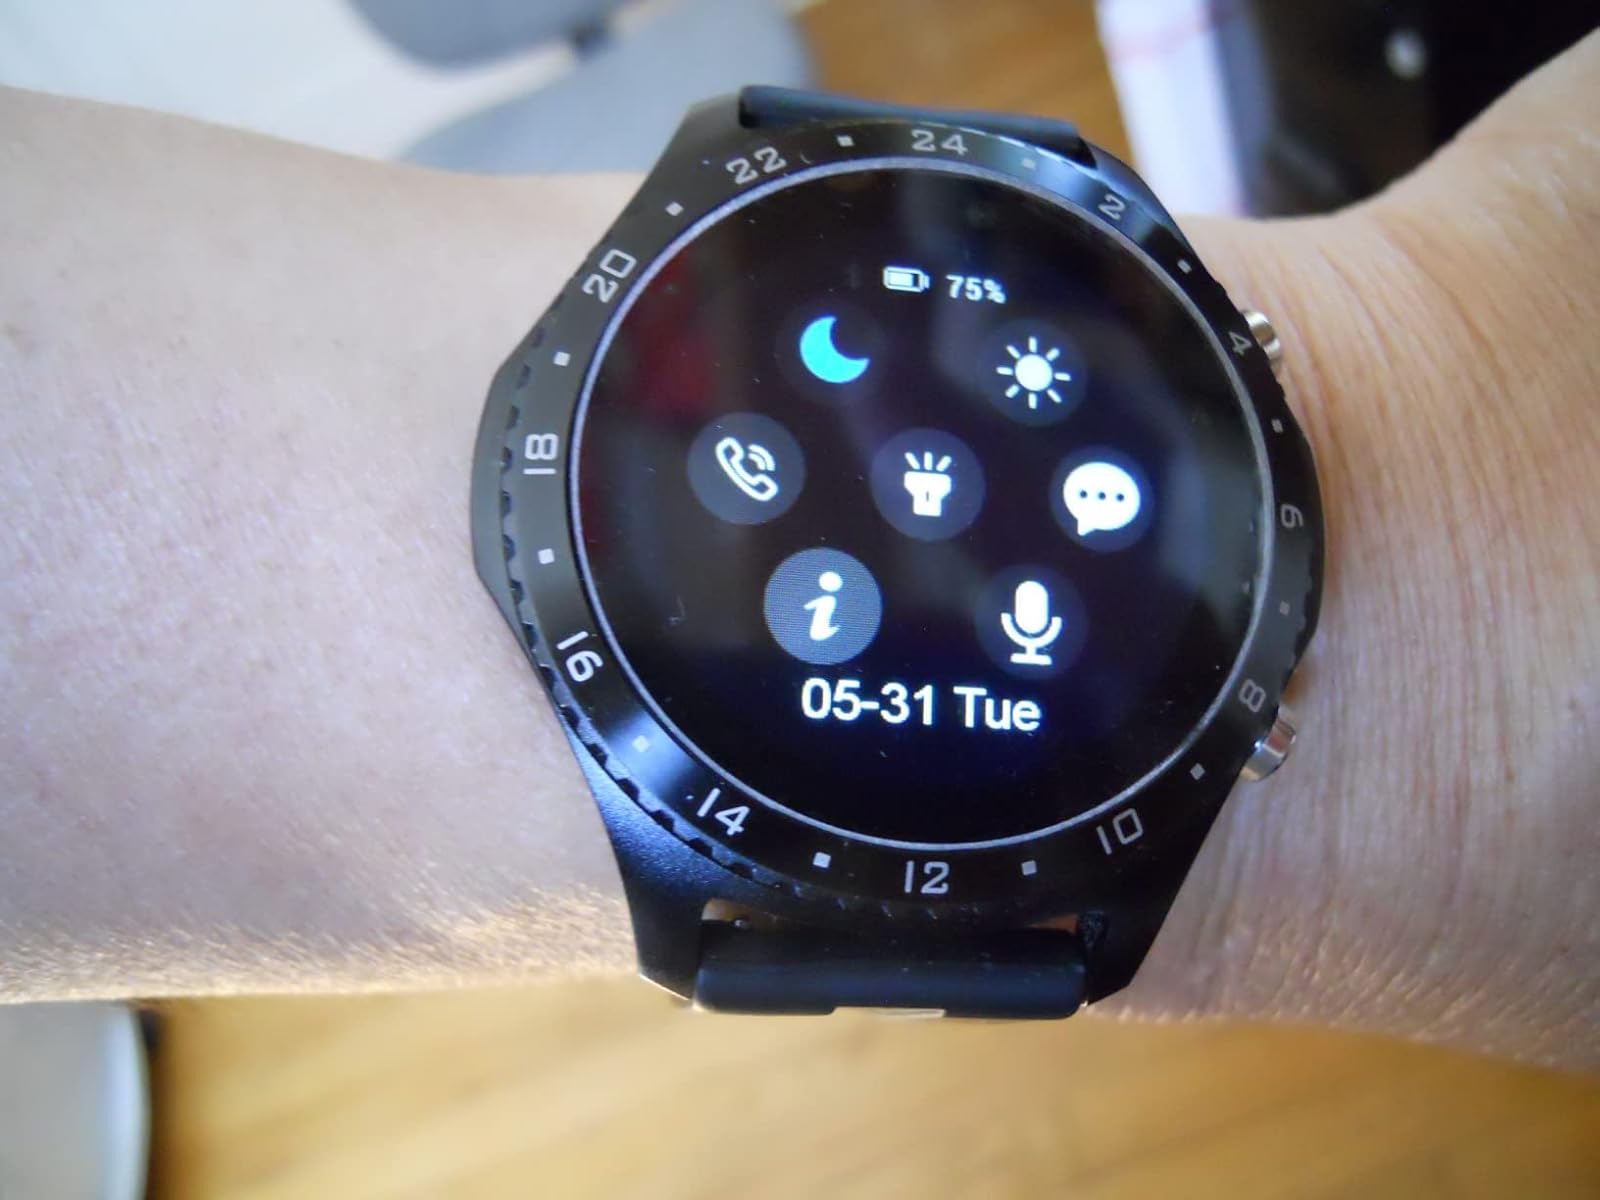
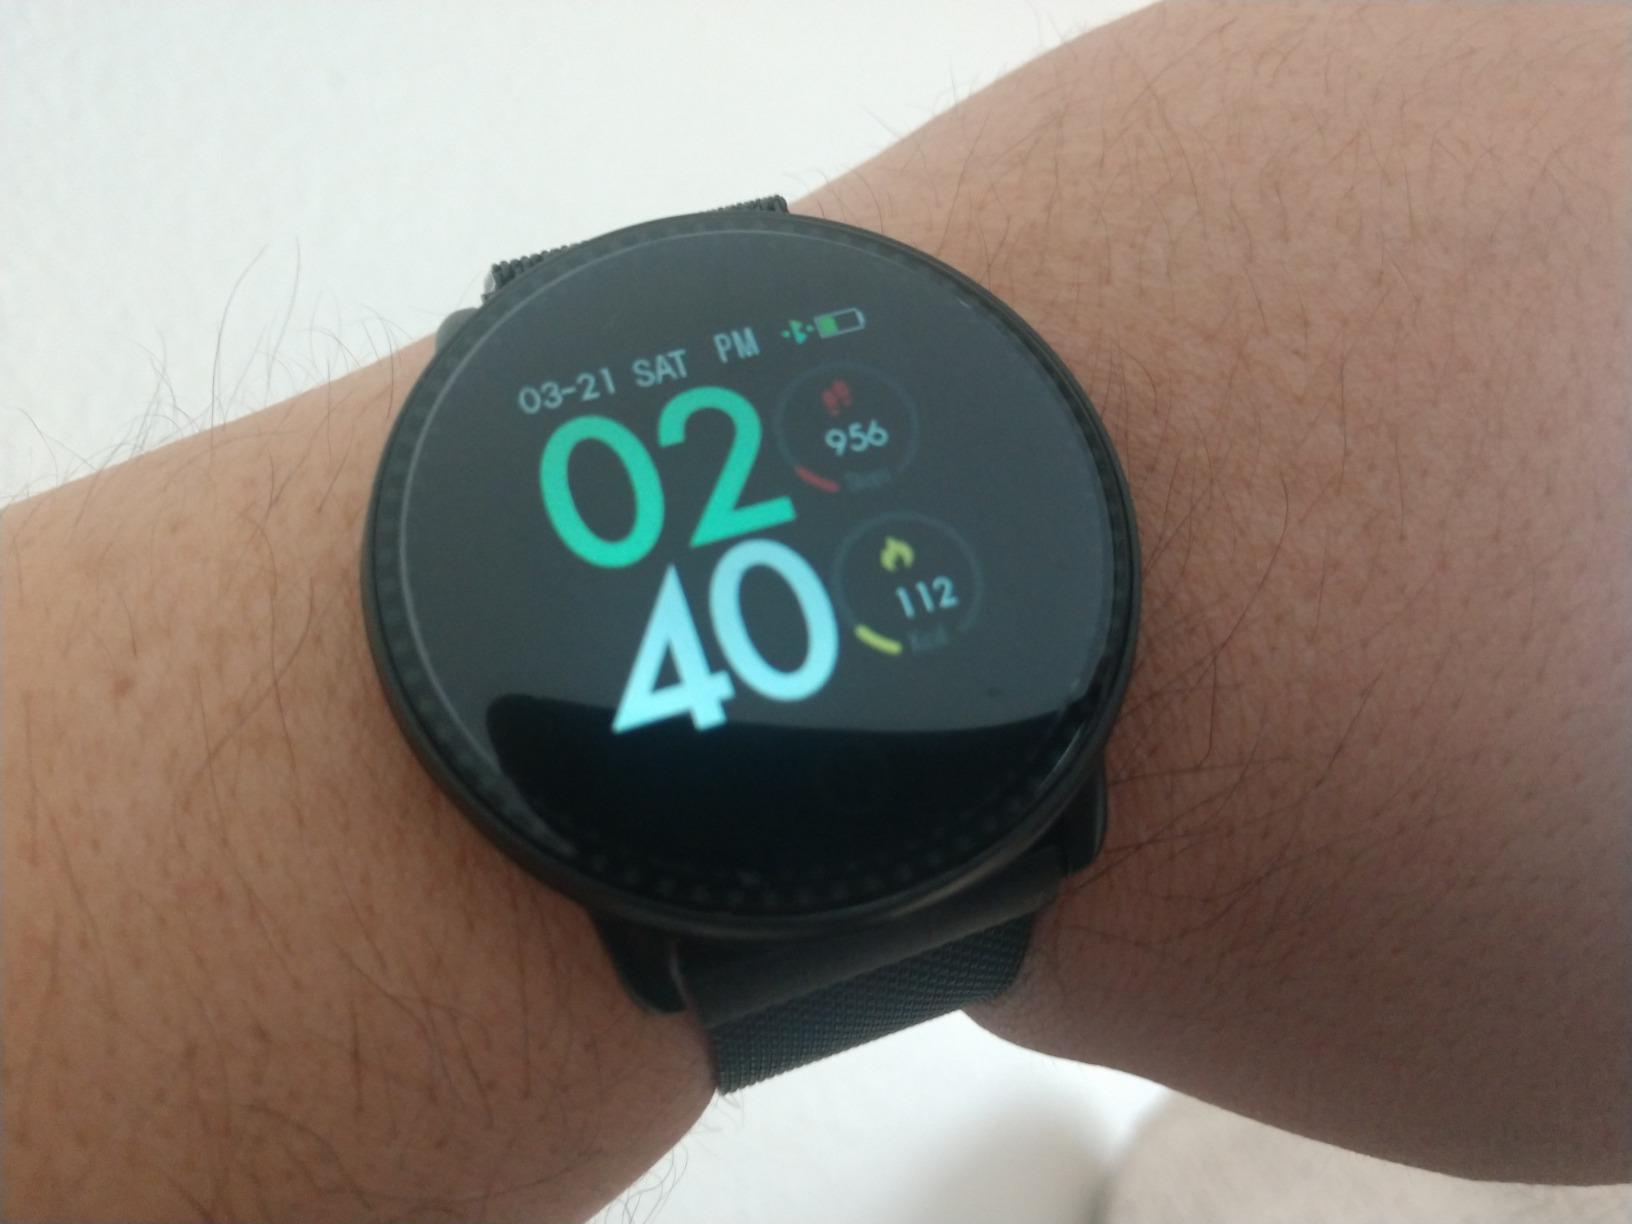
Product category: smartwatch
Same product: no